Anarchism in Iran

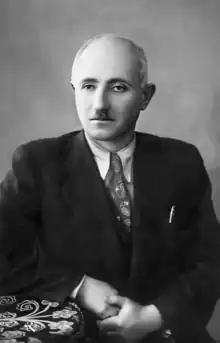
Ja'far Pishevari, leader of the Azerbaijan People's Government.

Members of the red government, including Ehsanollah Khan, attended the Congress of the Peoples of the East in September 1920, where Ehsanollah's anti-nationalist ideology of class warfare was supported by Grigory Zinoviev, who actively discouraged him from any future alliance with the middle classes. This led to a split within the Persian Communist Party, with Haydar Khan Amo-oghli seizing control of the party and expelling members sympathetic to Ehsnaollah's anarchist program such as Avetis Sultan-Zade, reorienting the party's policy towards cooperation with the middle classes in a national revolution to overthrow the monarchy and oust British interventionists. Haydar also proposed participation in parliamentary politics and even collaboration with the government of Reza Khan, which led Sultan-Zade to criticize Haydar's leadership as "national-reformist" lacking in any communist policy. Supported by Zinoviev, Sultan-Zade subsequently formed a left communist opposition to Haydar's "Adalat" faction, with the left communist faction being represented by Ja'far Pishevari at the Third Congress of the Communist International. On the other hand, Haydar's faction had the backing of Joseph Stalin, whose political program manifested itself within the Adalat Party.